ASV Mark II radar

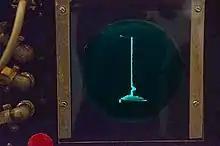
This display simulates a typical scene on the ASV Mk. II. At the bottom is a large triangular blip caused by the transmitter signal and the local ground return. Above that is a smaller blip indicating a target at about nine miles range and to the right of the aircraft.

The original "short range" antennas consisted of receiver unipoles extending horizontally out from either side of the nose of the aircraft. Behind them were the transmitters, which was a similar unipole but also included a reflector behind it.